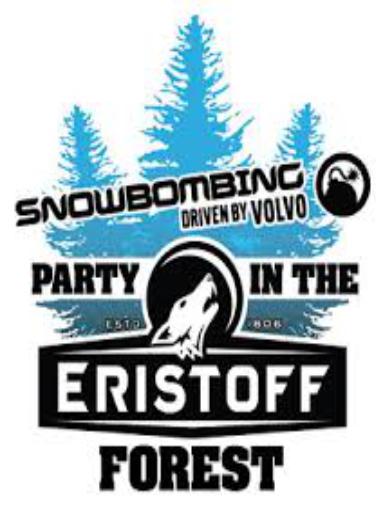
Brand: Eristoff
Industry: Food